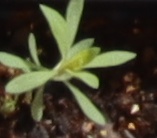
Label: Kochia